William Mulock

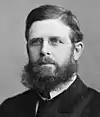
Mulock in 1883

Starting at the same time that Mulock arrived, Egerton Ryerson led a sustained attack on the university over money and the proper purpose of a university education. Ryerson did not think that modern languages or history, practical courses, nor even law or medicine belonged in a university, and a Royal Commission was struck which recommended that the endowment of the university be distributed among all Ontario colleges. The defence of the university culminated in a large meeting at the St. Lawrence Hall on 5 March 1863, where Mulock moved the concluding motion. These efforts allowed the University to "escape extinction", according to Sir Daniel Wilson.